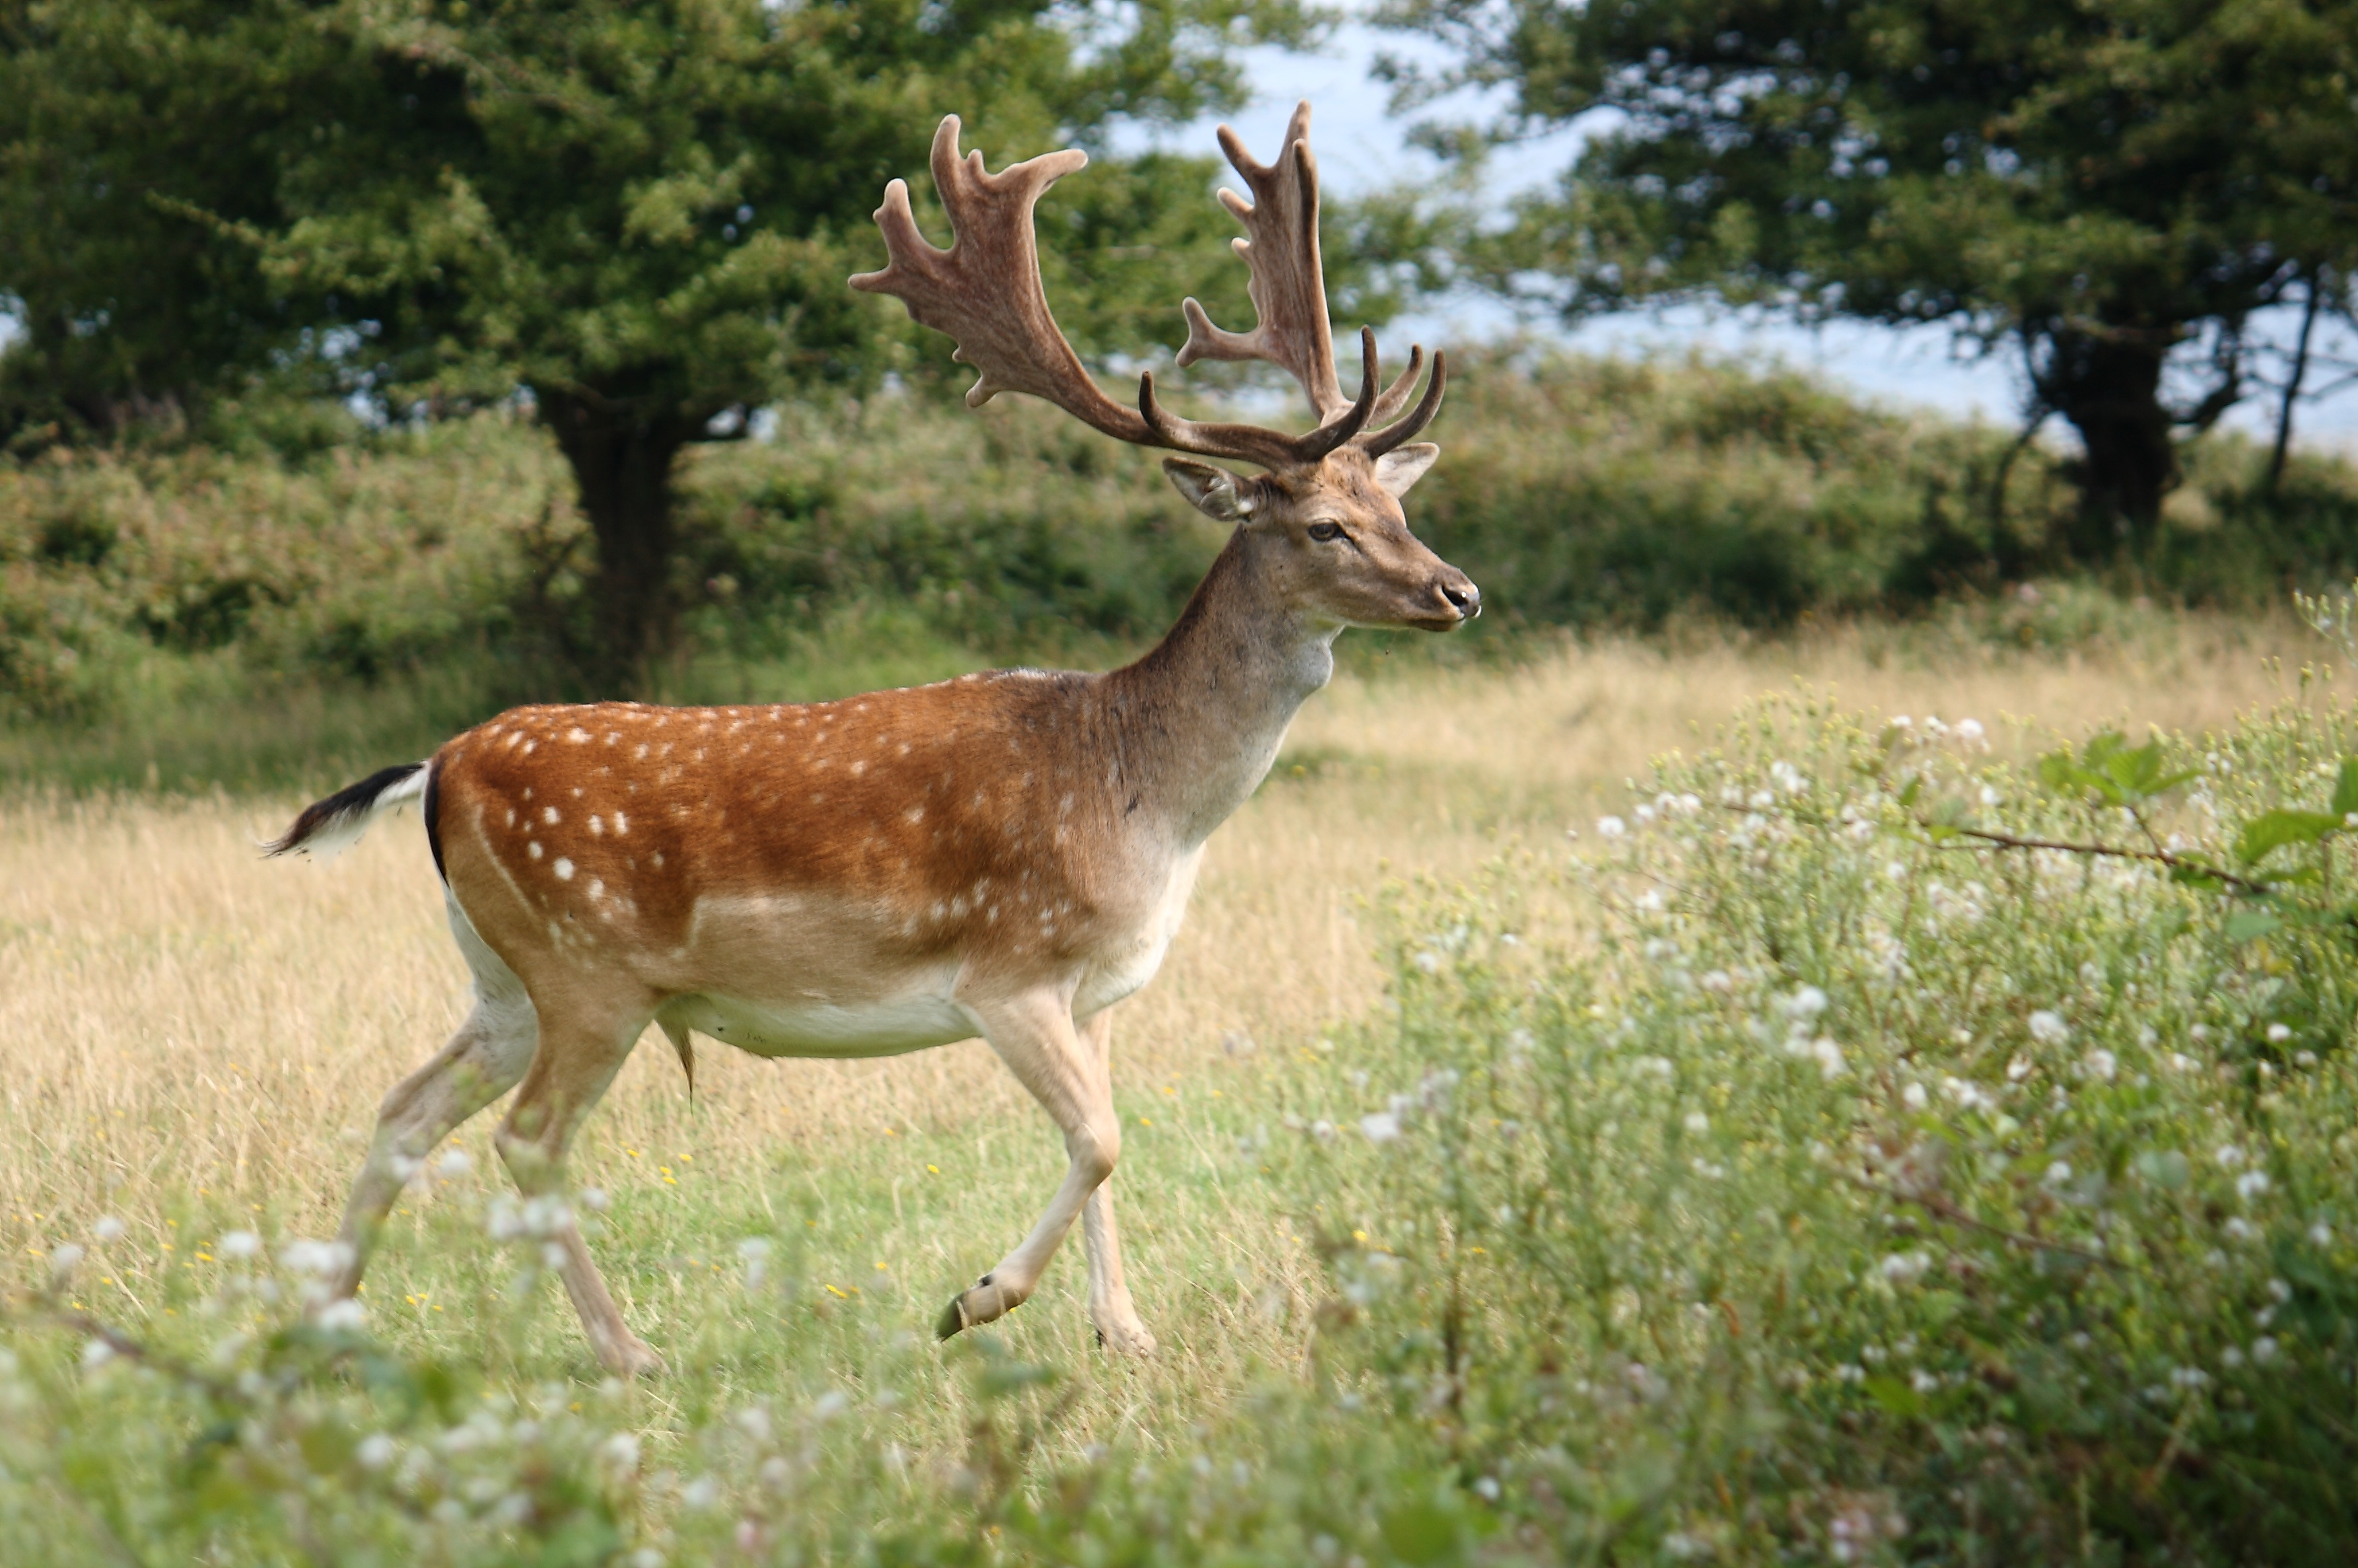
prairie, game, wildlife, deer, natural, mammal, fauna, grassland, vertebrate, denmark, expensive, fallow deer, white tailed deer, pronghorn, fyn, roms